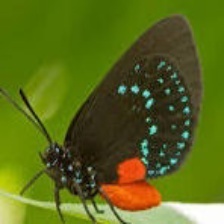
Species: ATALA
Butterfly family (ImageNet category): lycaenid_butterfly